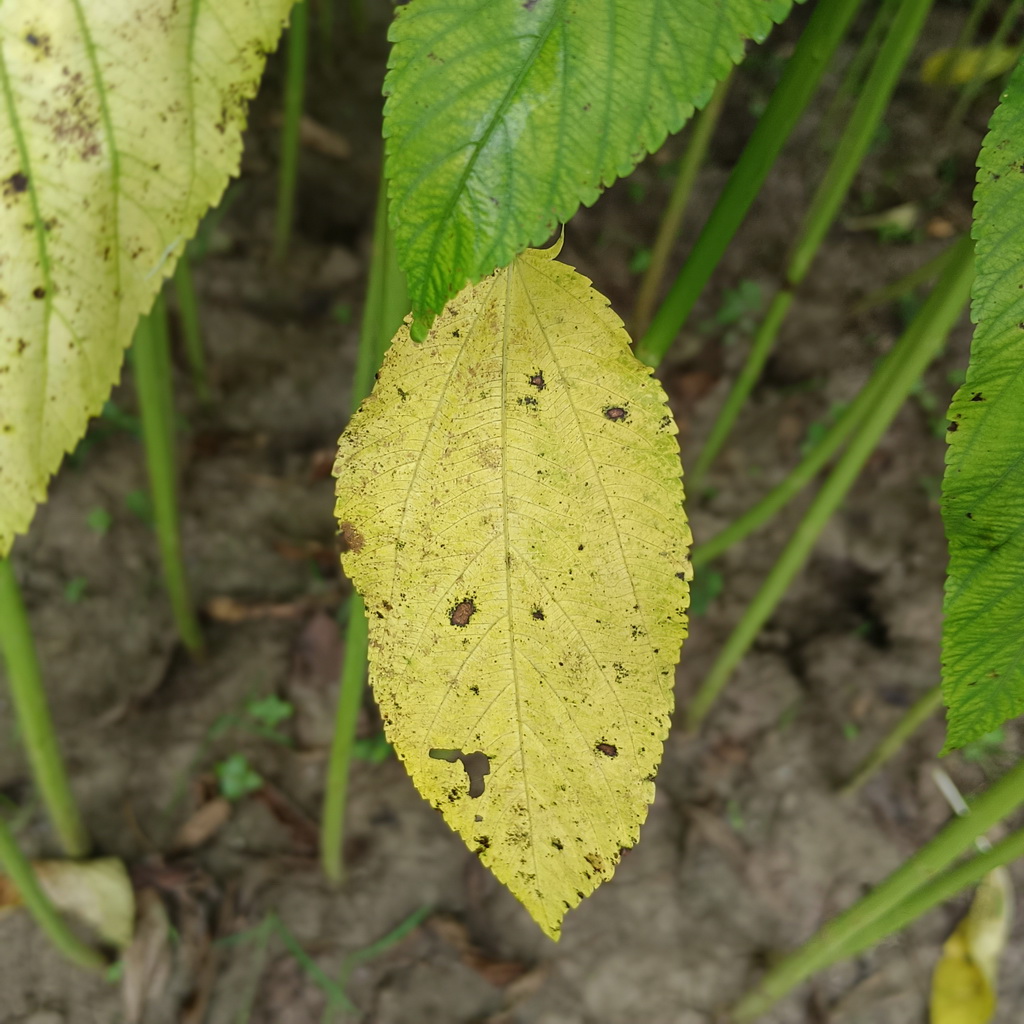
Label: Mosaic